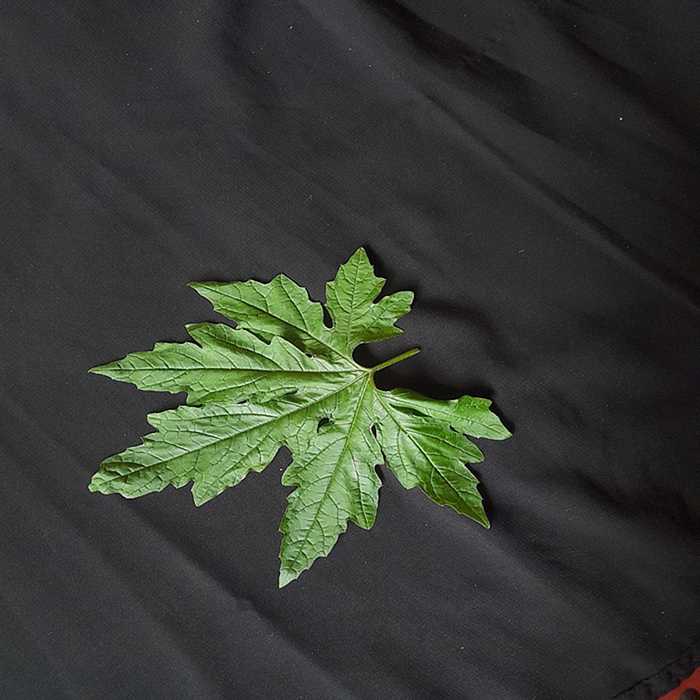
Plant: Bitter Gourd
Label: Fresh leaf